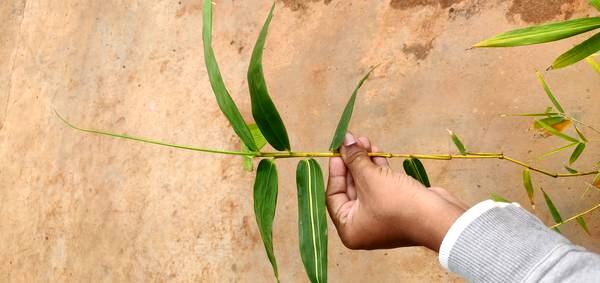
Plant: Bamboo